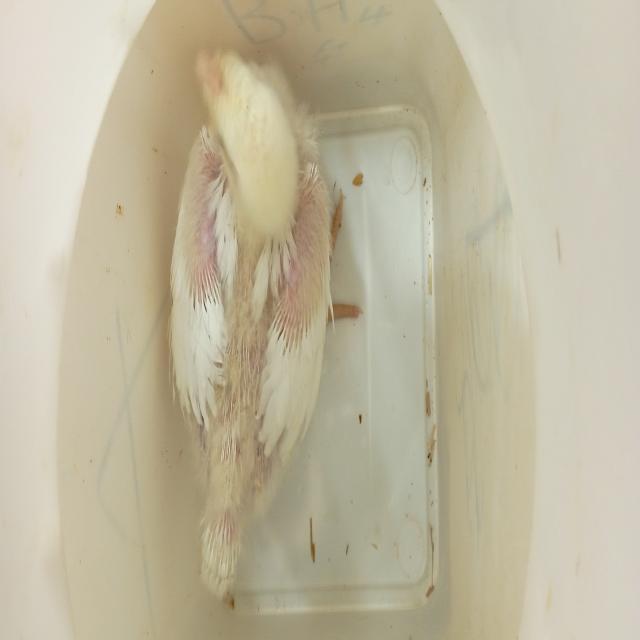
Weight: 801 g